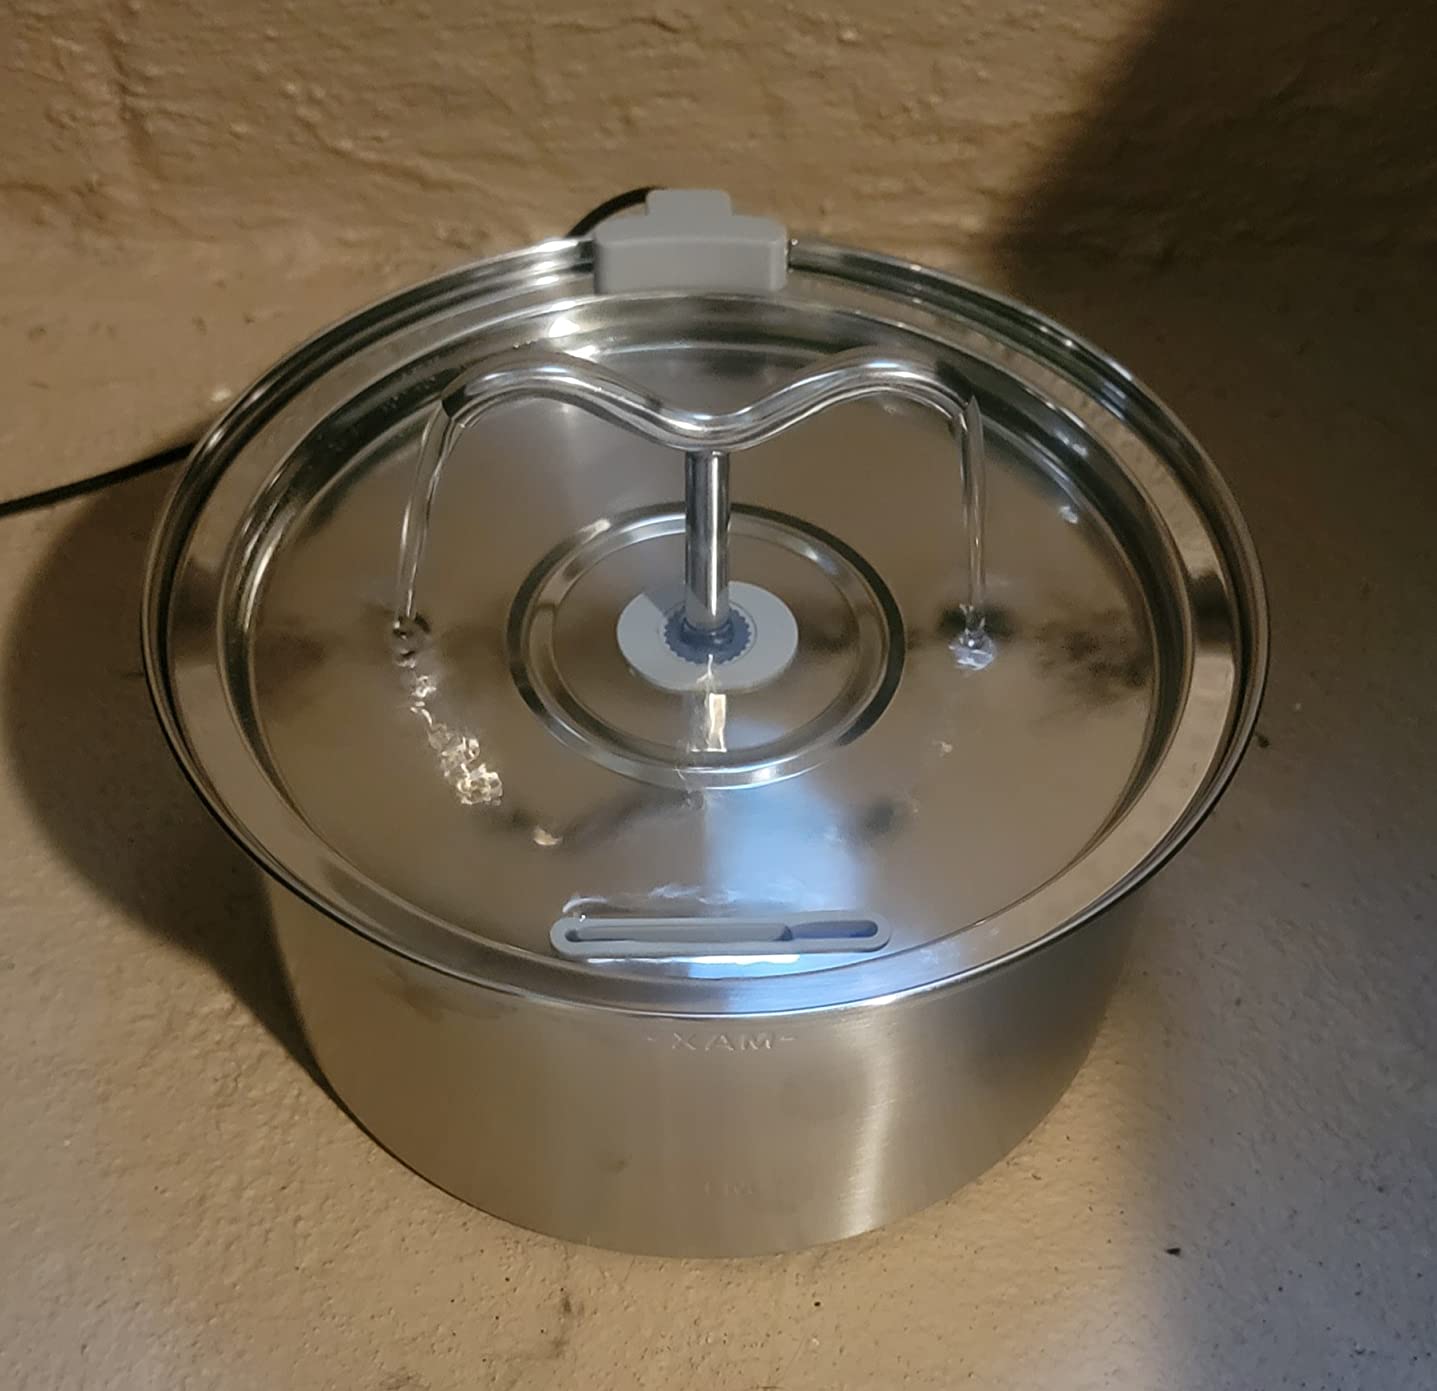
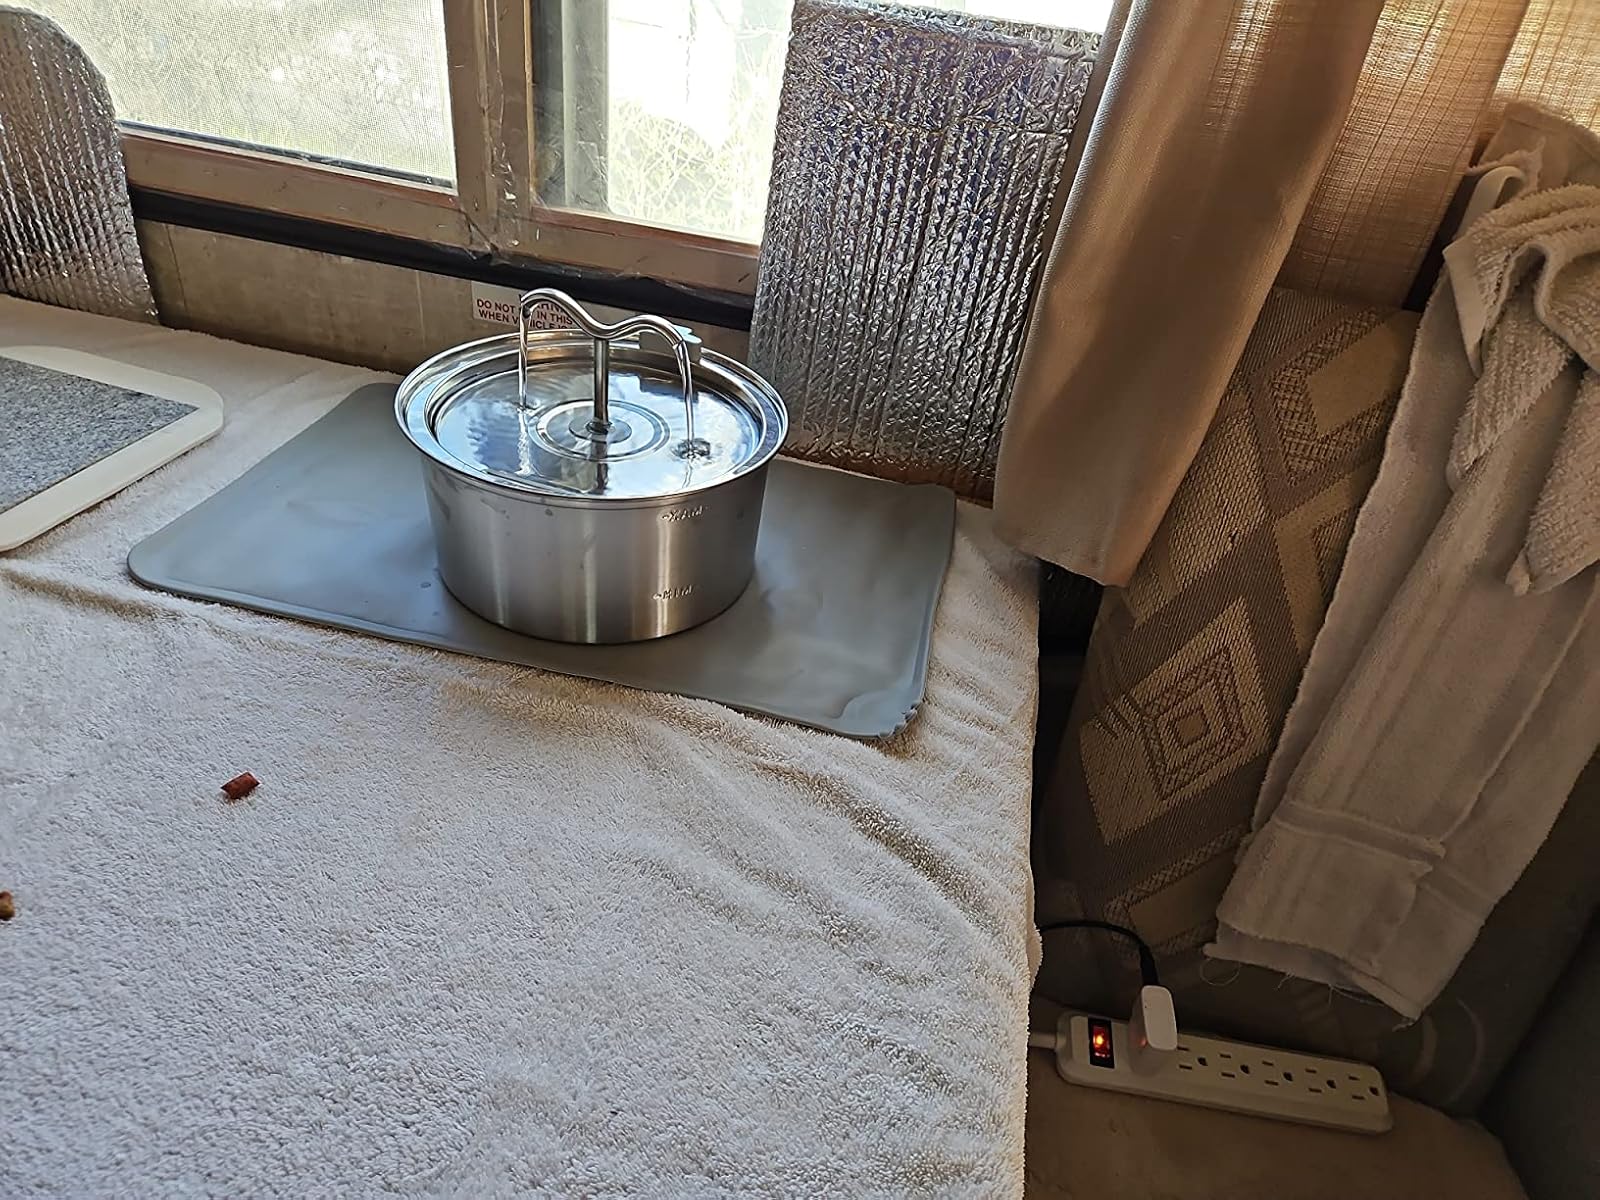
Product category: items_bowl
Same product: yes